Demographics of Berlin

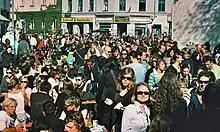
People in Kreuzberg

On 31 December 2015, the city-state of Berlin had a population of 3,520,031 registered inhabitants in an area of . Berlin in 2009 was estimated to have another 100,000 to 250,000 non-registered inhabitants. The city's population density was 4,048 inhabitants per km. Berlin is the most populous city proper in the EU.